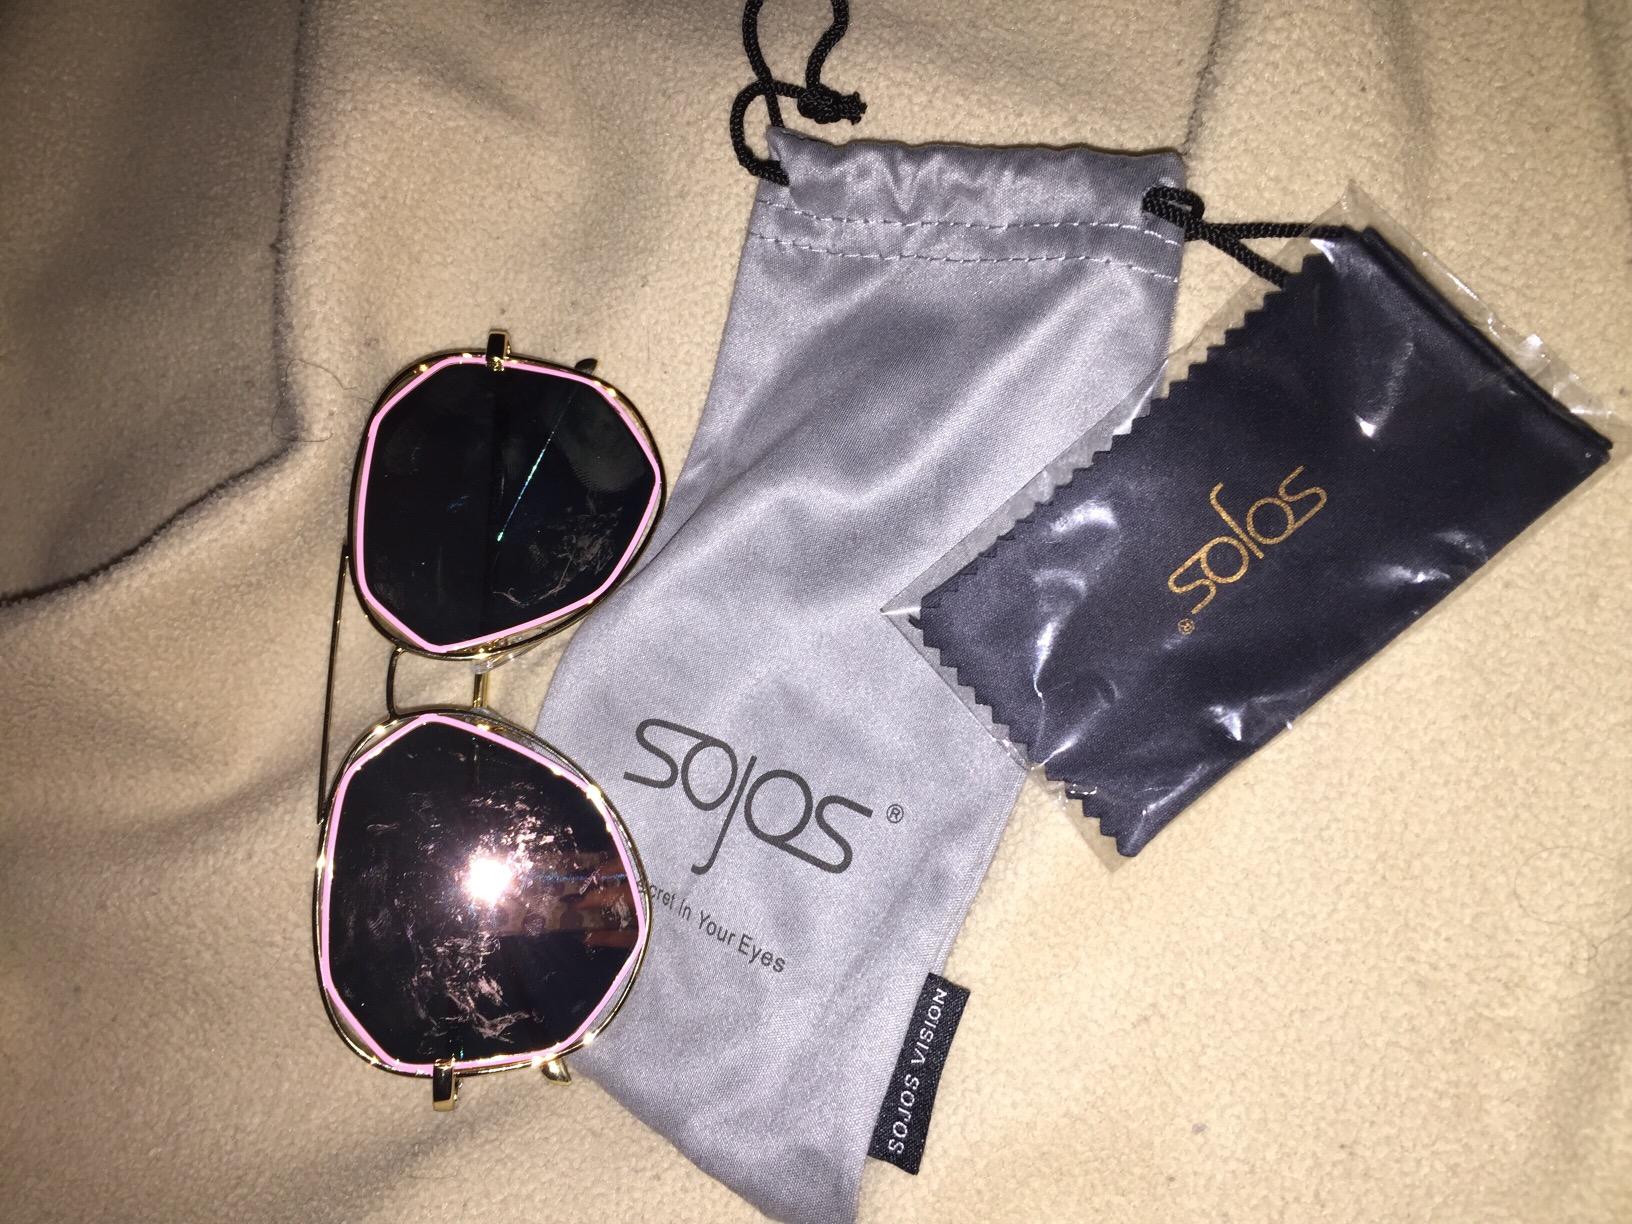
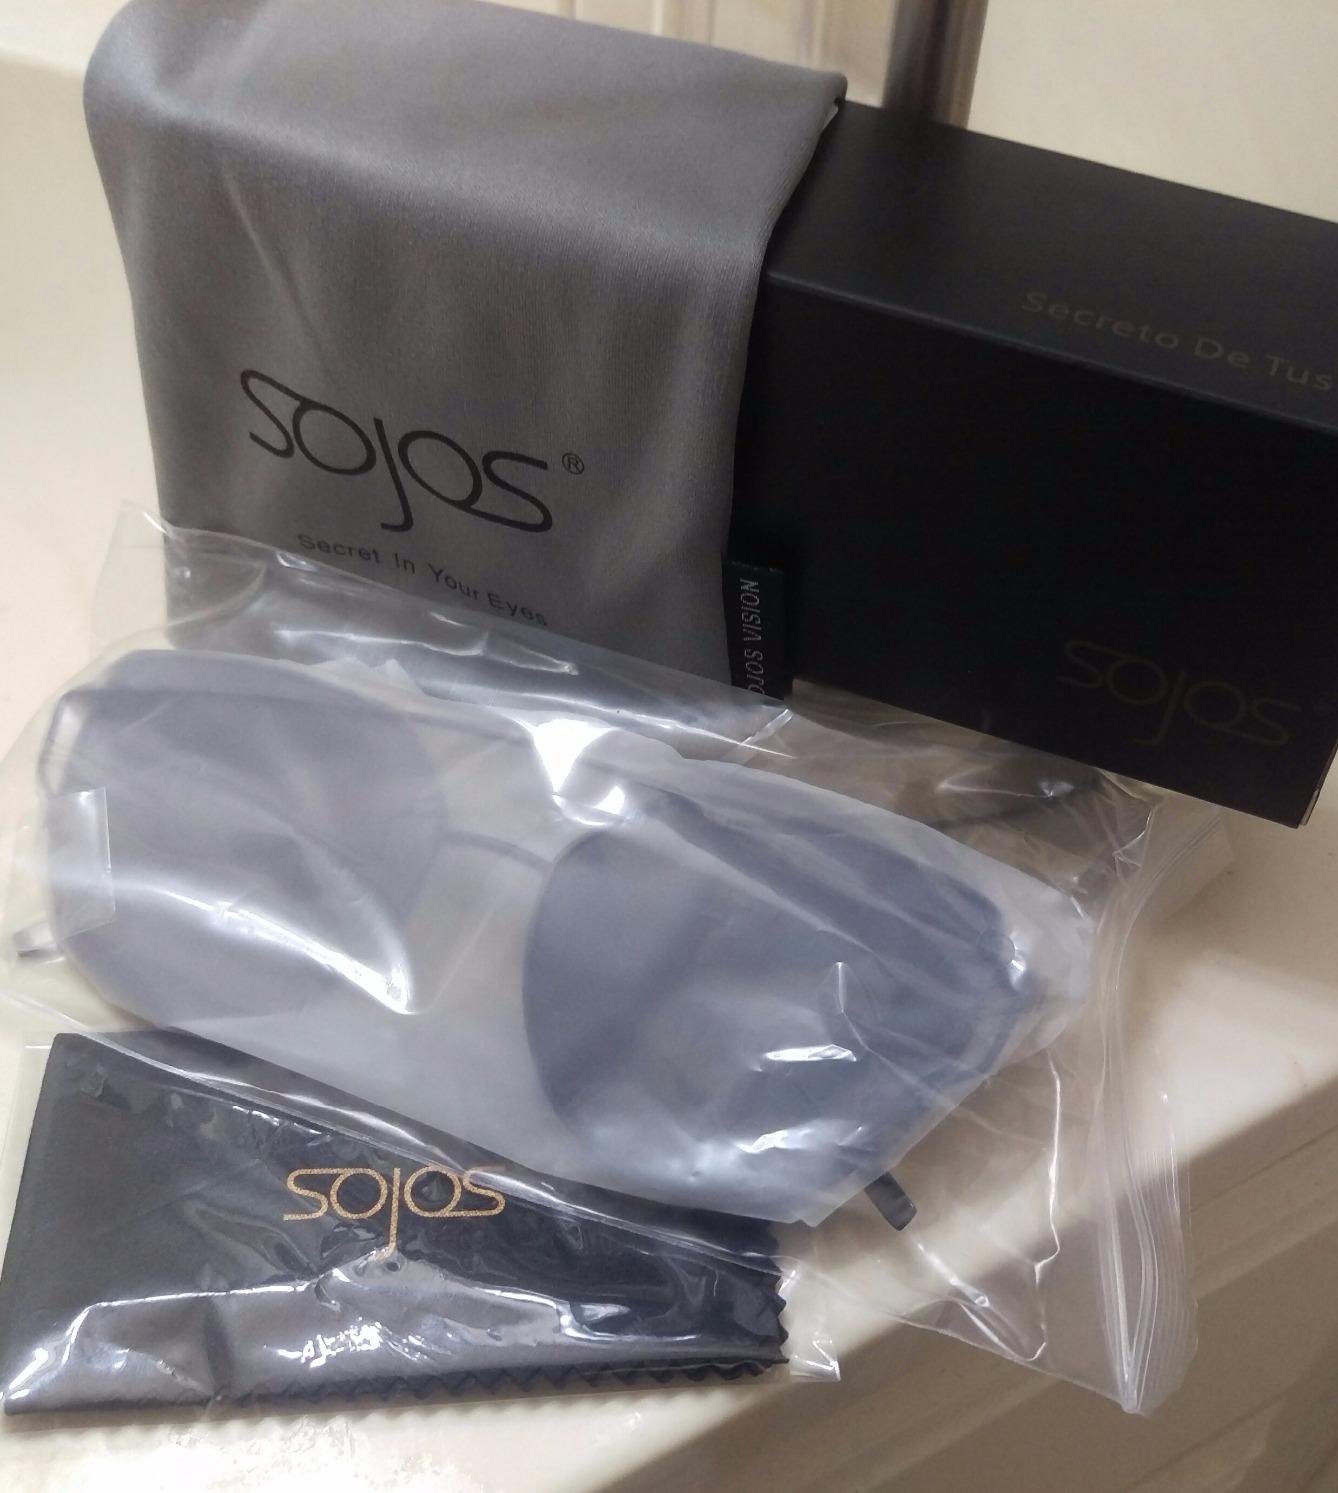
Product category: accessories_sunglasses
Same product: no